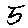
Label: 5